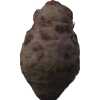
Label: celery